Menstrupedia Comic

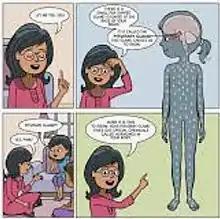
A page from the comic book

Menstrupedia comic is a guide to educate people around the world, particularly in India, on menstruation. It was started by Aditi Gupta and her now husband, Tuhin Paul. Menstrupedia aims to help people understand the process of puberty in women and men in order to destroy myths around menstruation and normalise the biological process.